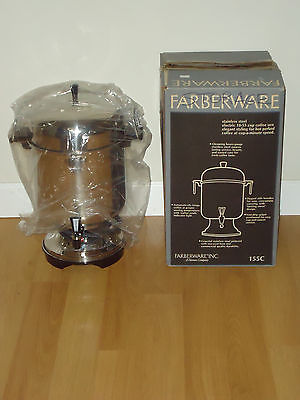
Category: coffee maker